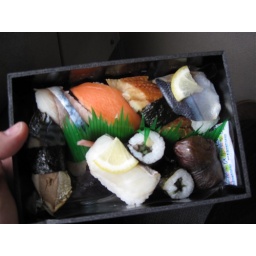
It was actually pretty good! Meal in a box aboard the Shinkansen train to Tokyo